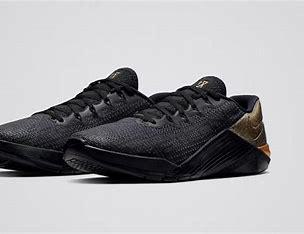
Brand: Nike
Model: Metcon 5